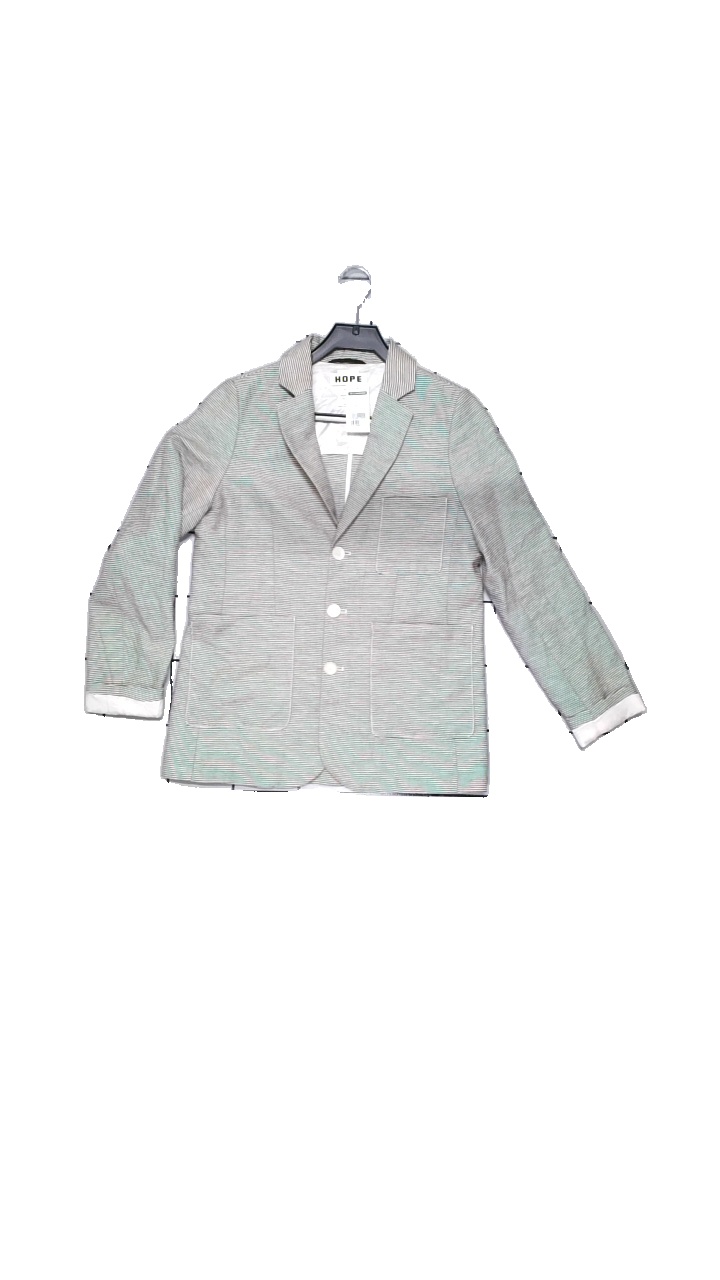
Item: Blazer (Unisex)
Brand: Gant
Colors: White
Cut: Regular
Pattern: Striped
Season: Summer
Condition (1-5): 3
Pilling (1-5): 5
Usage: Reuse
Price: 250-400